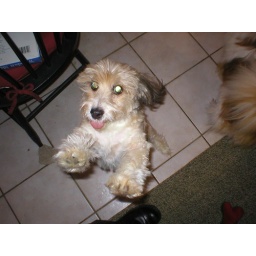
Benny, the sweety dog that lives under the sofa that only comes out at night...